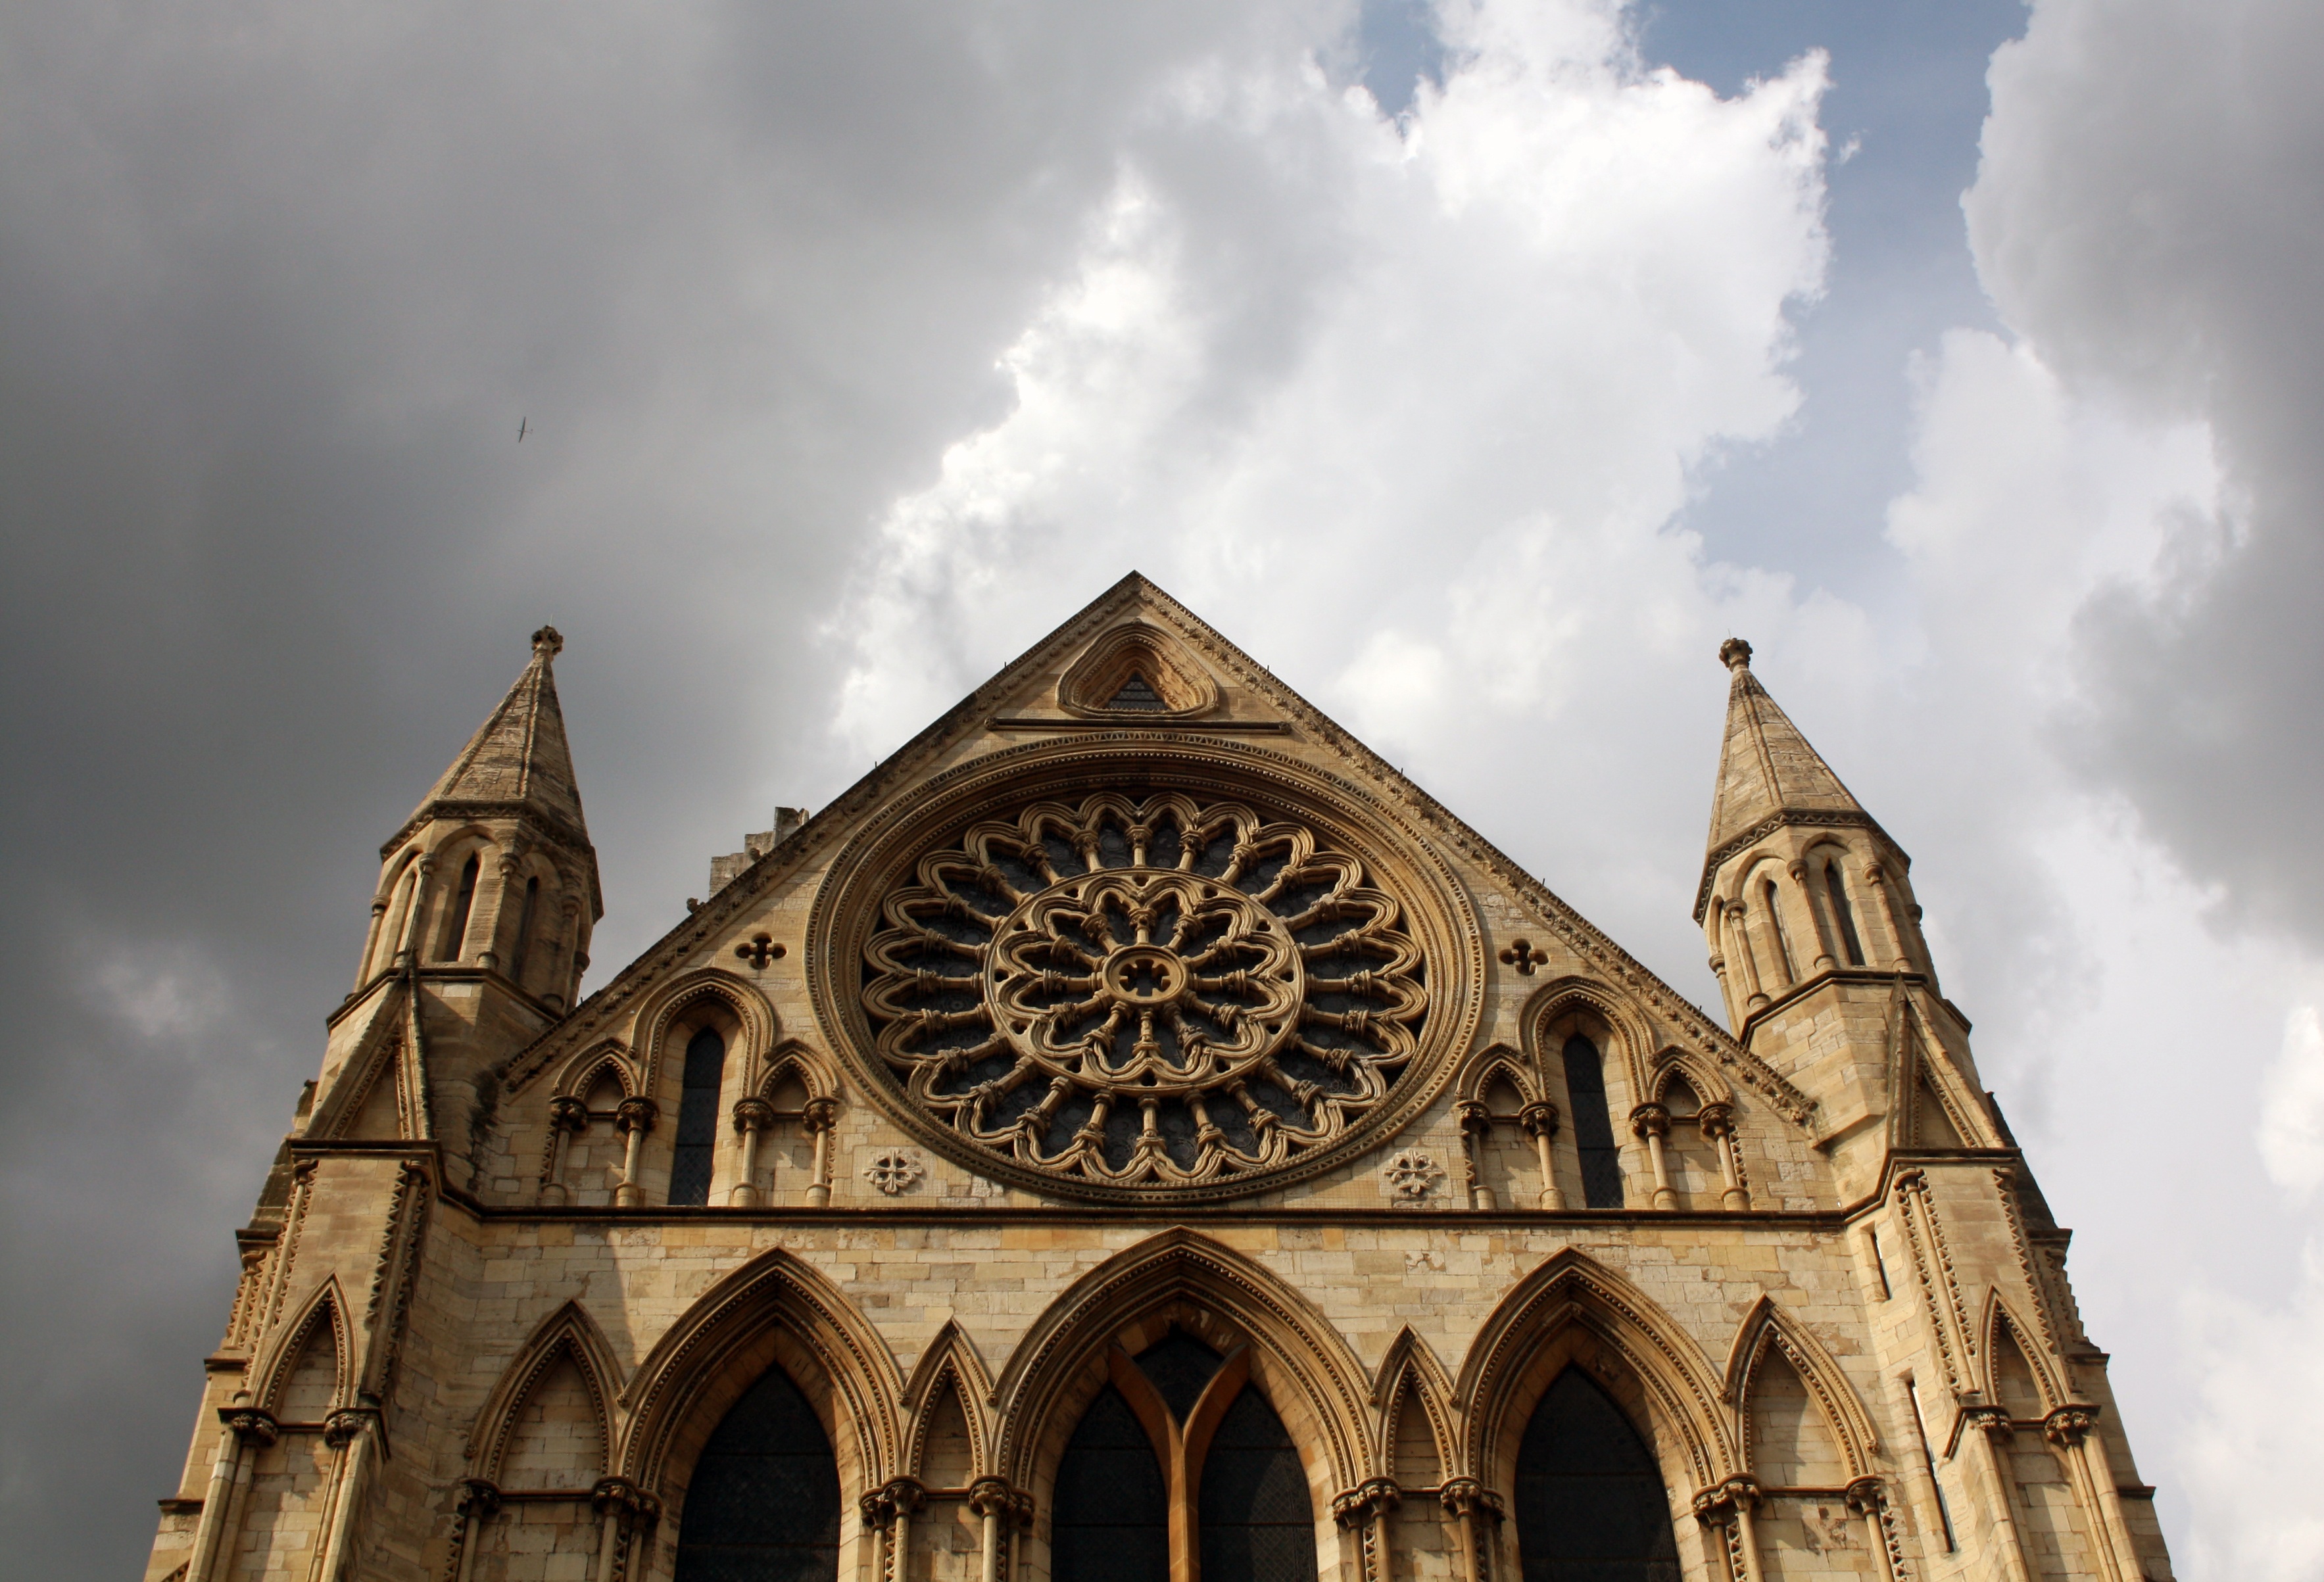
architecture, building, landmark, facade, church, cathedral, chapel, gothic, place of worship, england, spire, steeple, monastery, minster, york, gothic architecture, rose window, york minster